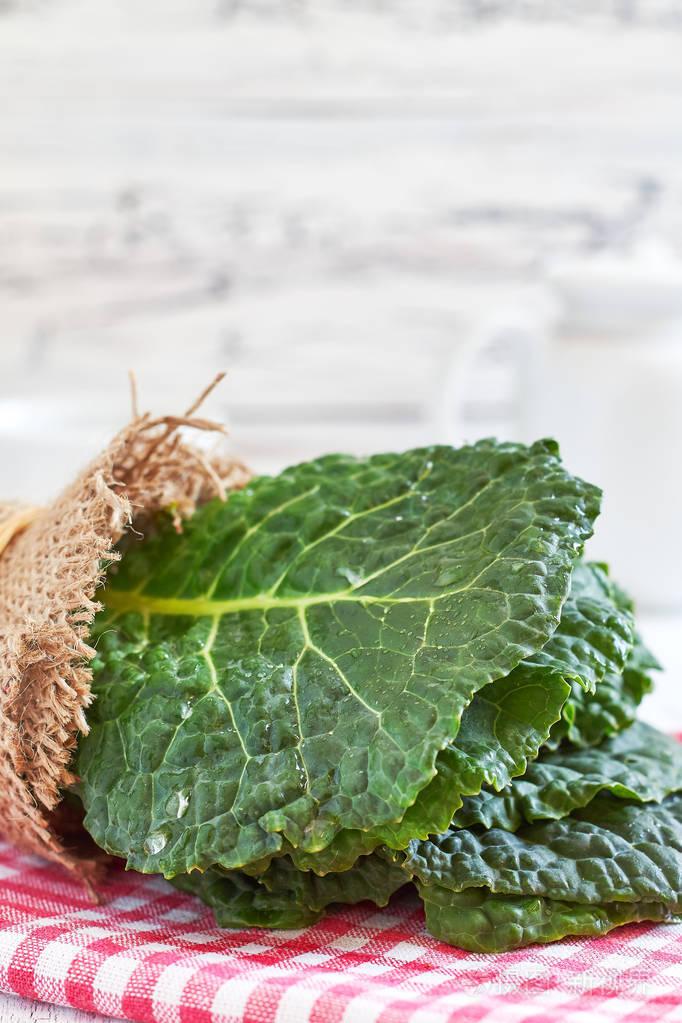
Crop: unknown
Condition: cabbage